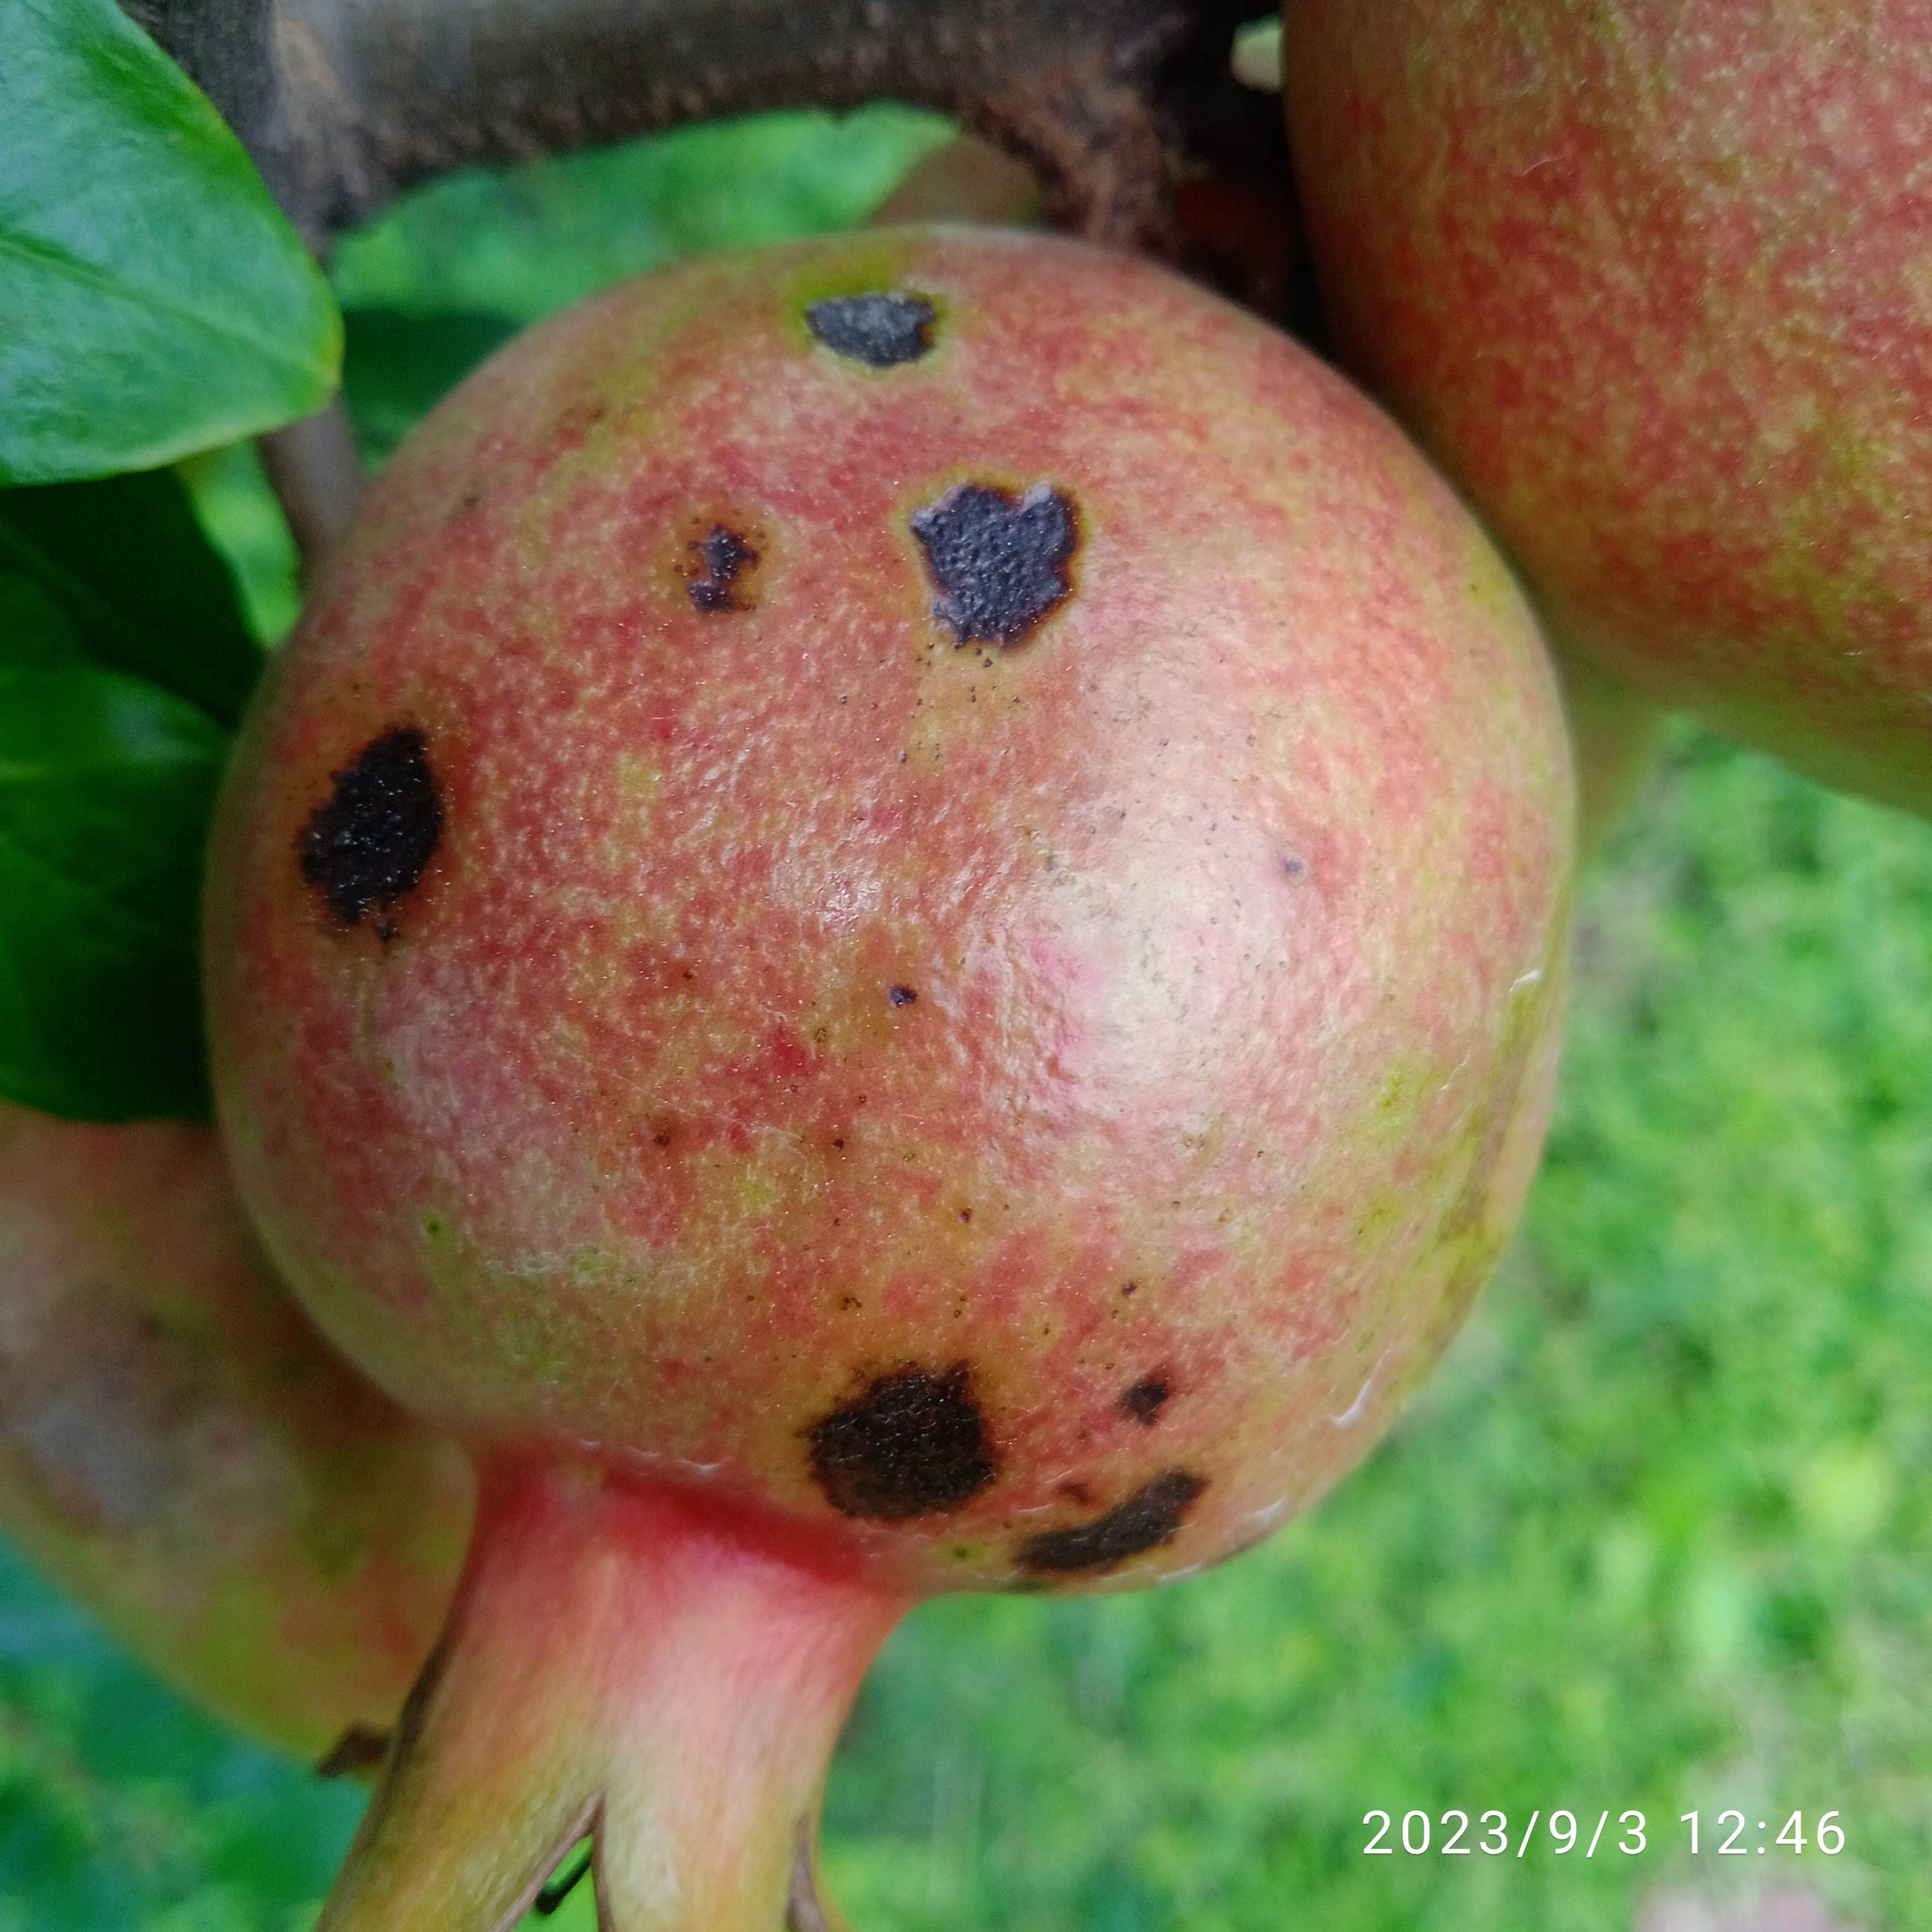
Label: Anthracnose